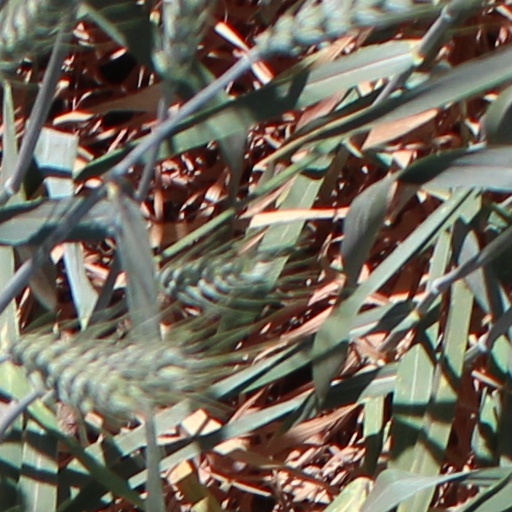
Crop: wheat